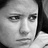
Emotion: sad